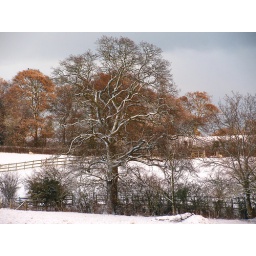
Fields shot from the car window through in East Sussex